No Maps for These Territories

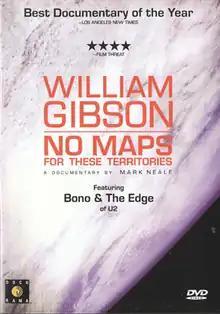
DVD cover

No Maps for These Territories is an independent documentary film made by Mark Neale focusing on the speculative fiction author William Gibson. It features appearances by Jack Womack, Bruce Sterling, Bono, and The Edge and was released by Docurama. The film had its world premiere at the Vancouver International Film Festival in October 2000.